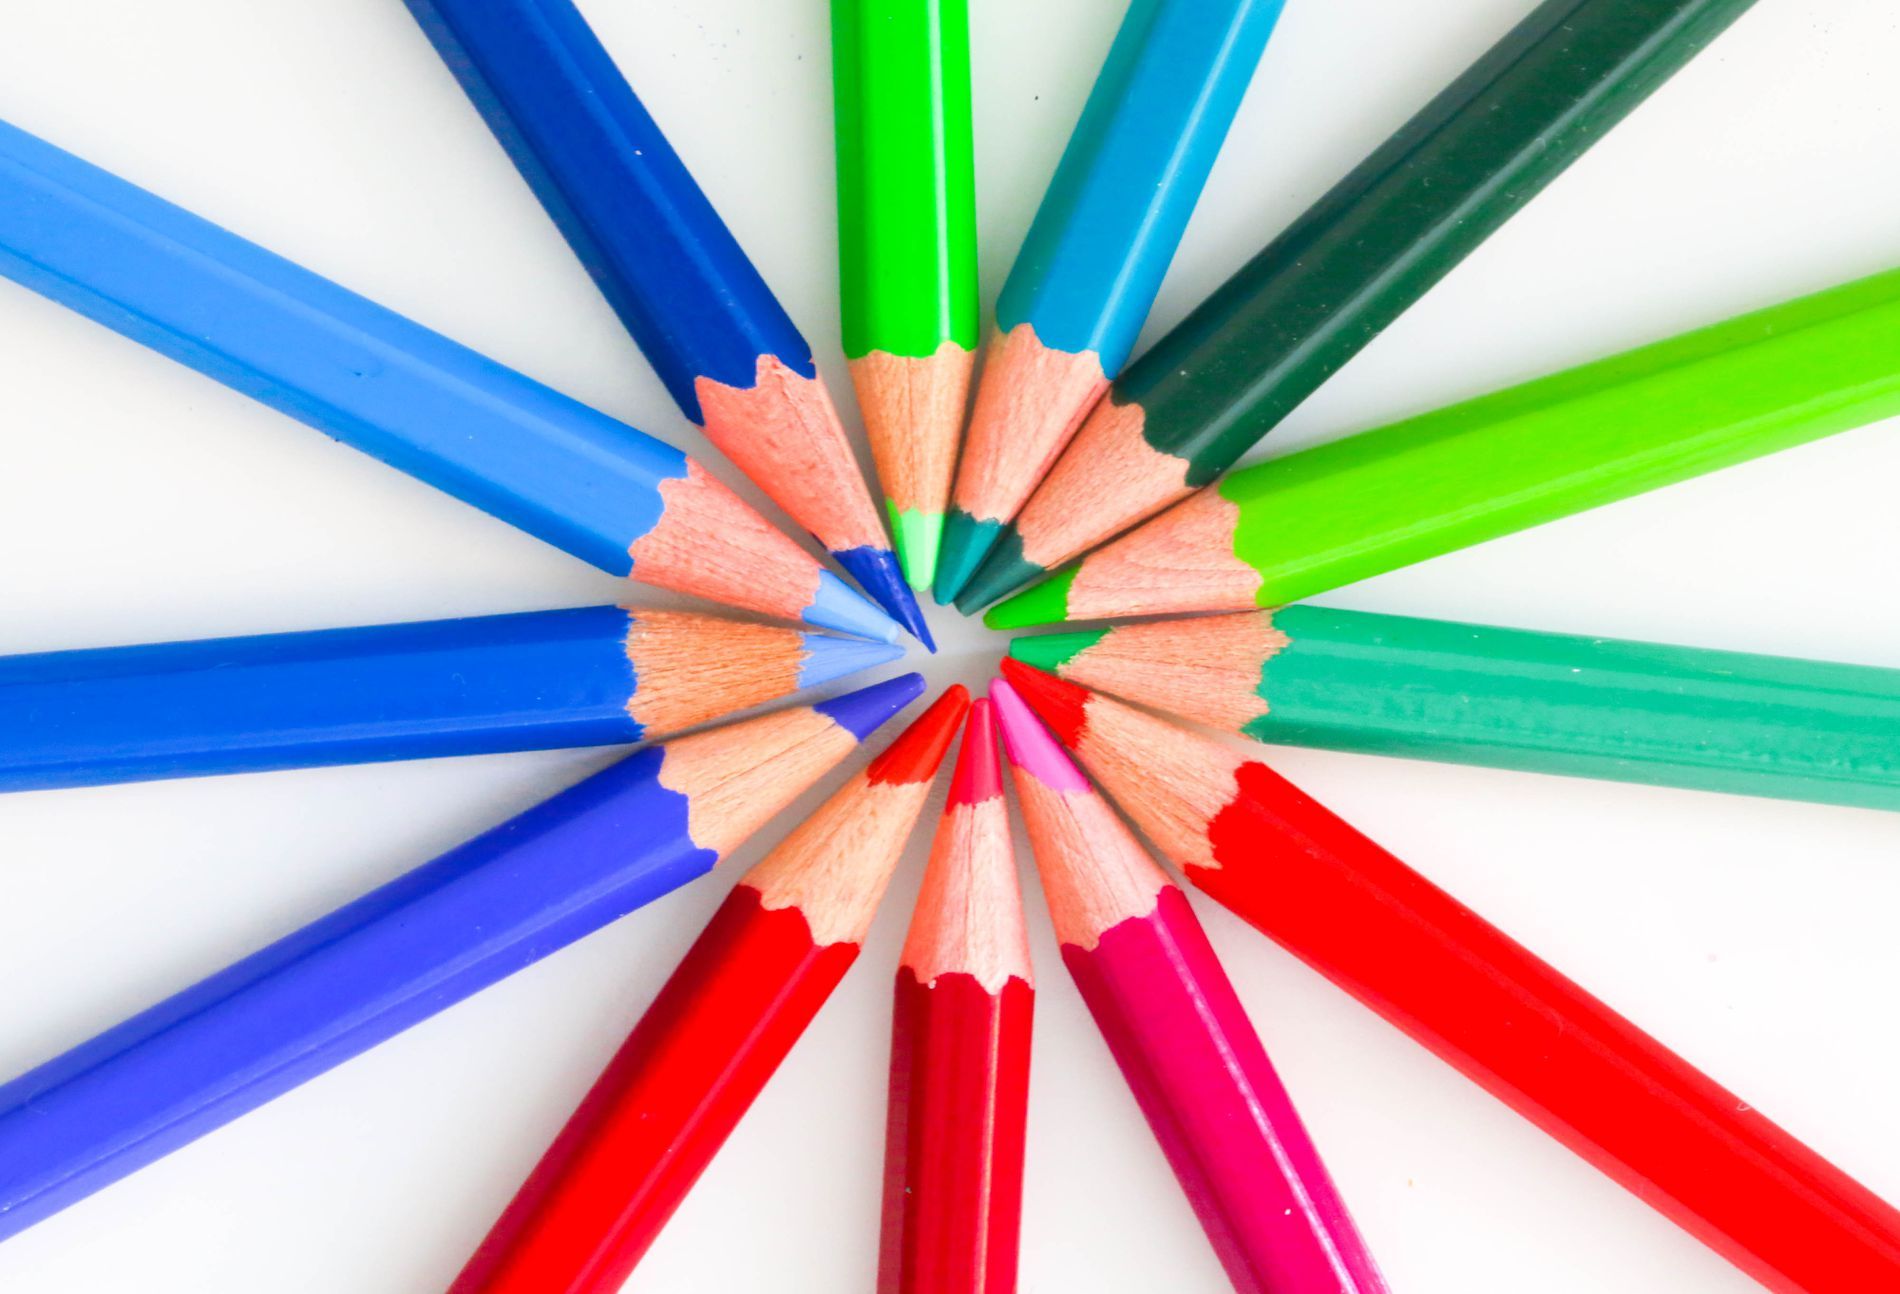
rainbow design
Close-up of colored pencils arranged in a radial pattern, forming a bright, symmetrical, rainbow like design
Top down flat lay The image showcases vividly colored pencils converging at the center in a perfect radial alignment. The sharp tips contrast against the clean white background, emphasizing the vibrant hues and geometric symmetry
Labels: Pencil, Brush, Device, Tool, Pen, Background
Camera: Canon Canon EOS 5D Mark III
Lens: EF100mm f/2.8L Macro IS USM, Canon EF 100mm f/2.8L Macro IS USM
Aperture: F32
Exposure: 1.6 sec
ISO: 2000
Focal length: 100.0 mm